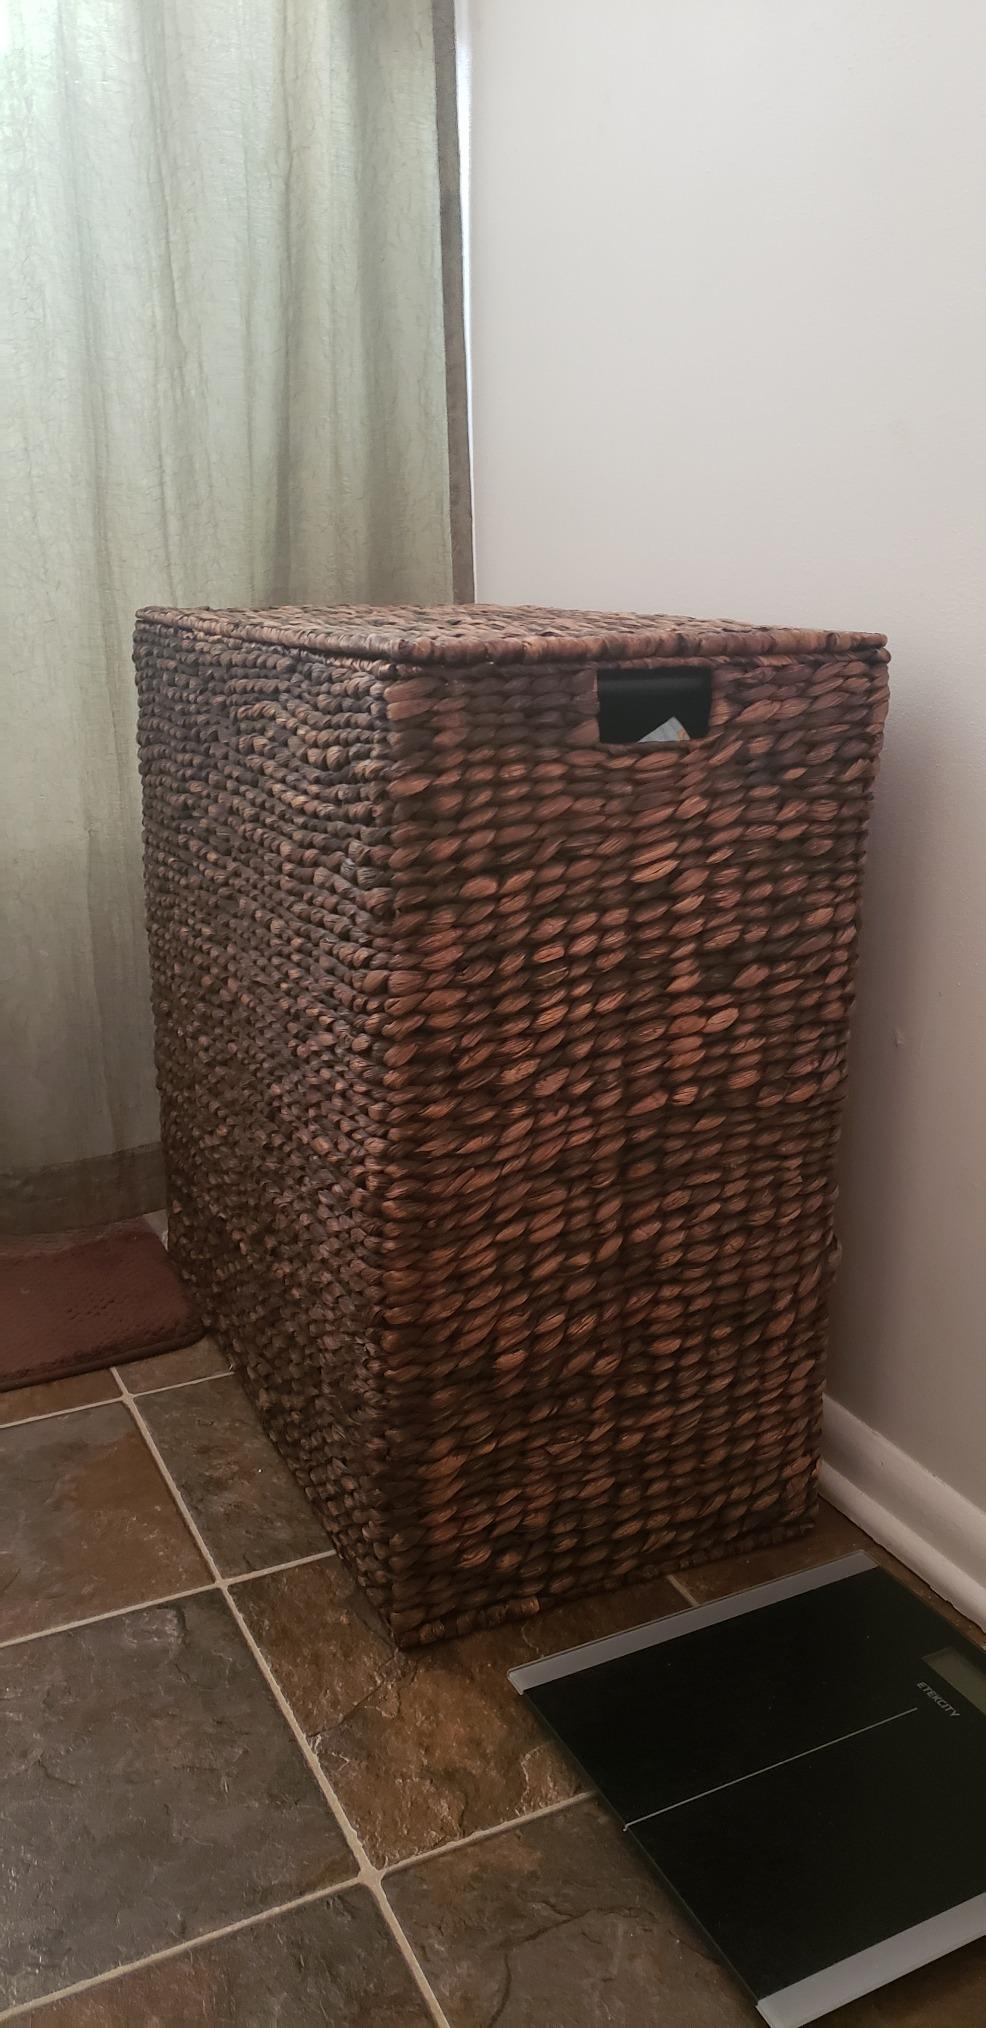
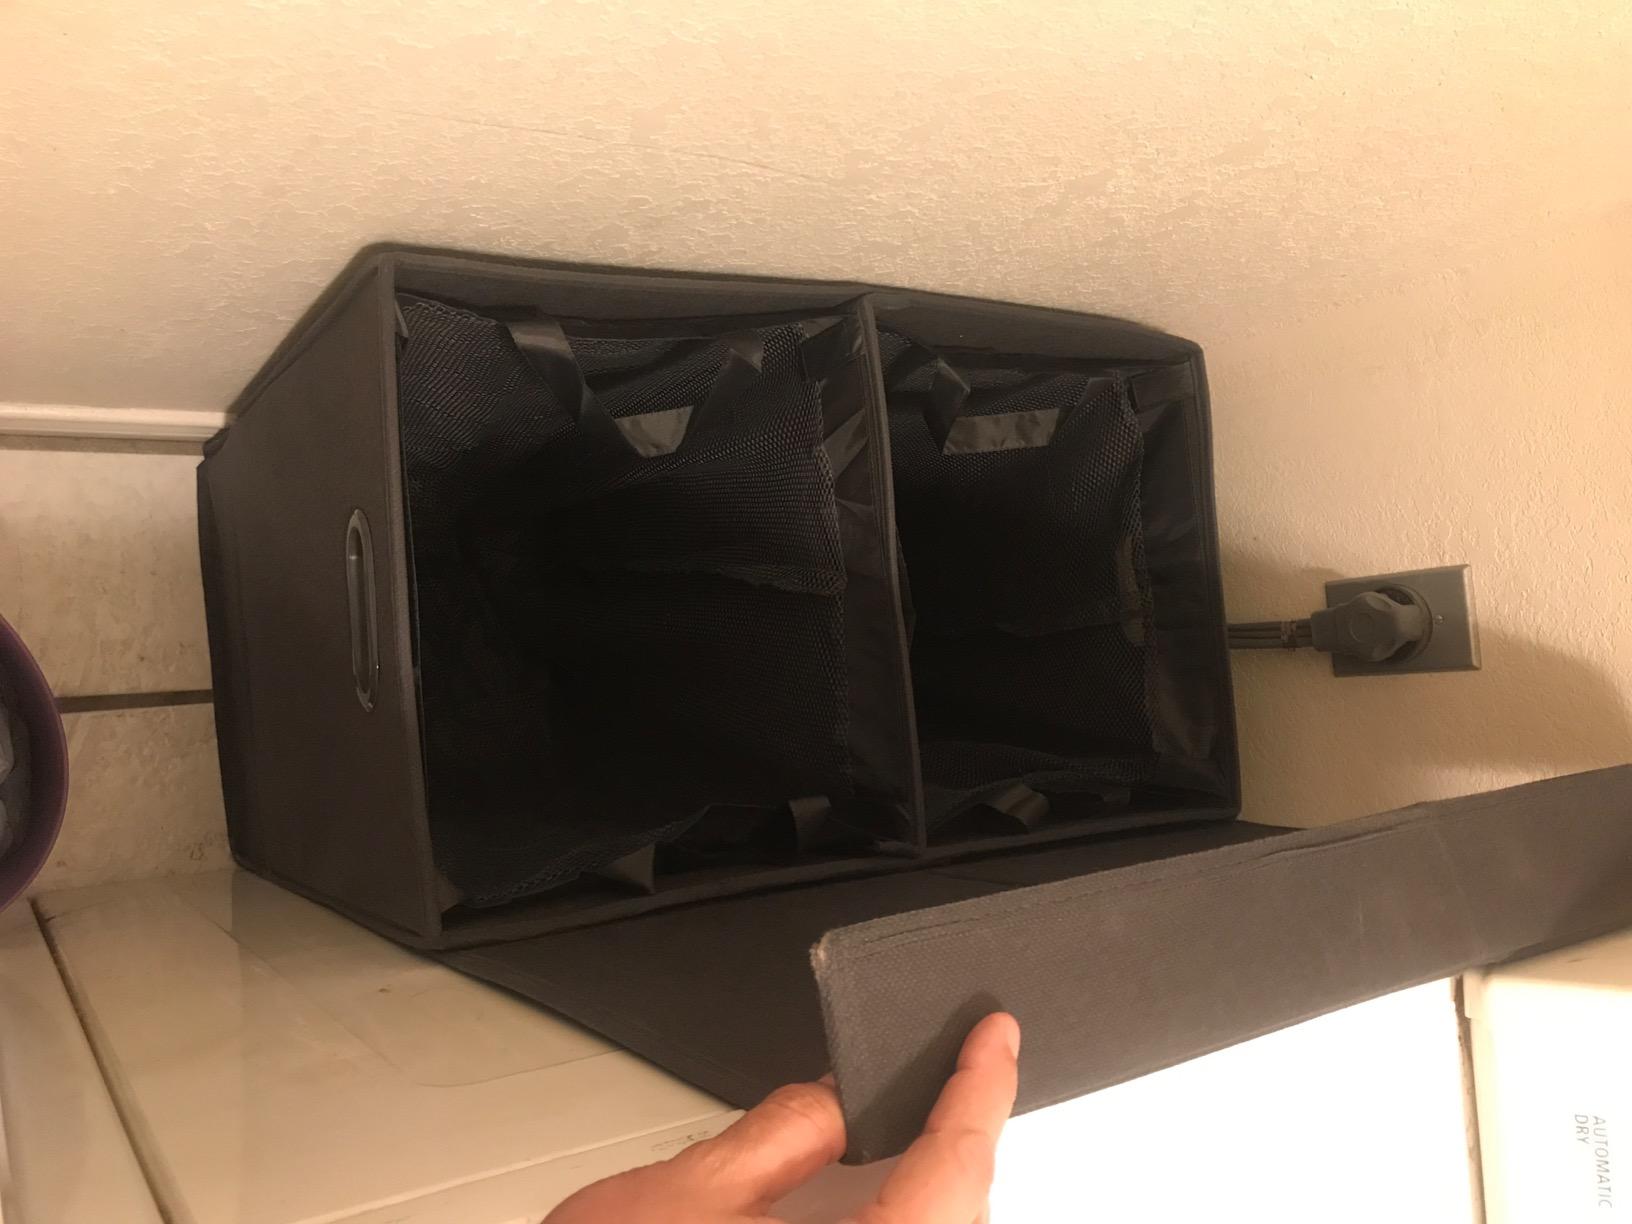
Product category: items_hamper
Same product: no